Petrocoptis pseudoviscosa

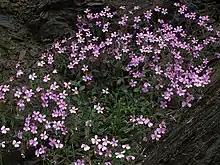
"Petrocoptis crassifolia", a close relative of "P. pseudoviscosa"

Petrocoptis pseudoviscosa, commonly known as falguera, is a species of plant in the family Caryophyllaceae. It is endemic to the Spanish province of Huesca, where it is only known from the Valle del Ésera in the Pyrenees. Its natural habitat is calcareous cliffs, crags and caves.